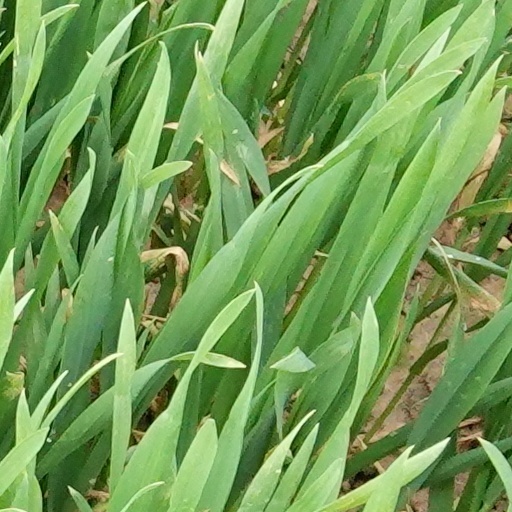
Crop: wheat